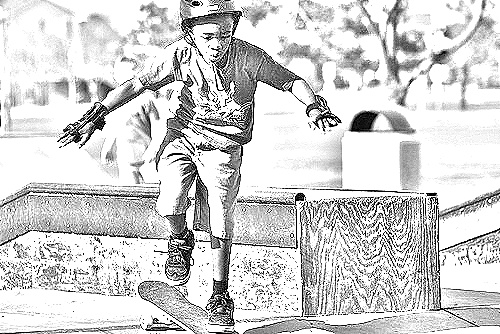
Portrait style: Sketch Portrait